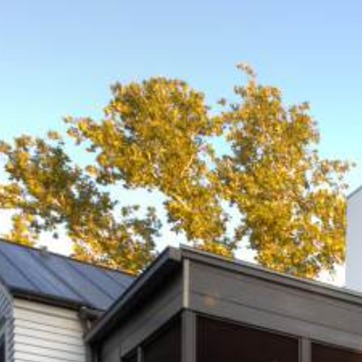
Material: foliage